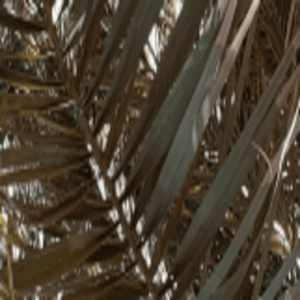
Label: Rachis Blight